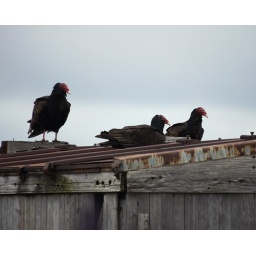
Turkey Vultures sitting on an old wooden Railroad boxcar in a field.